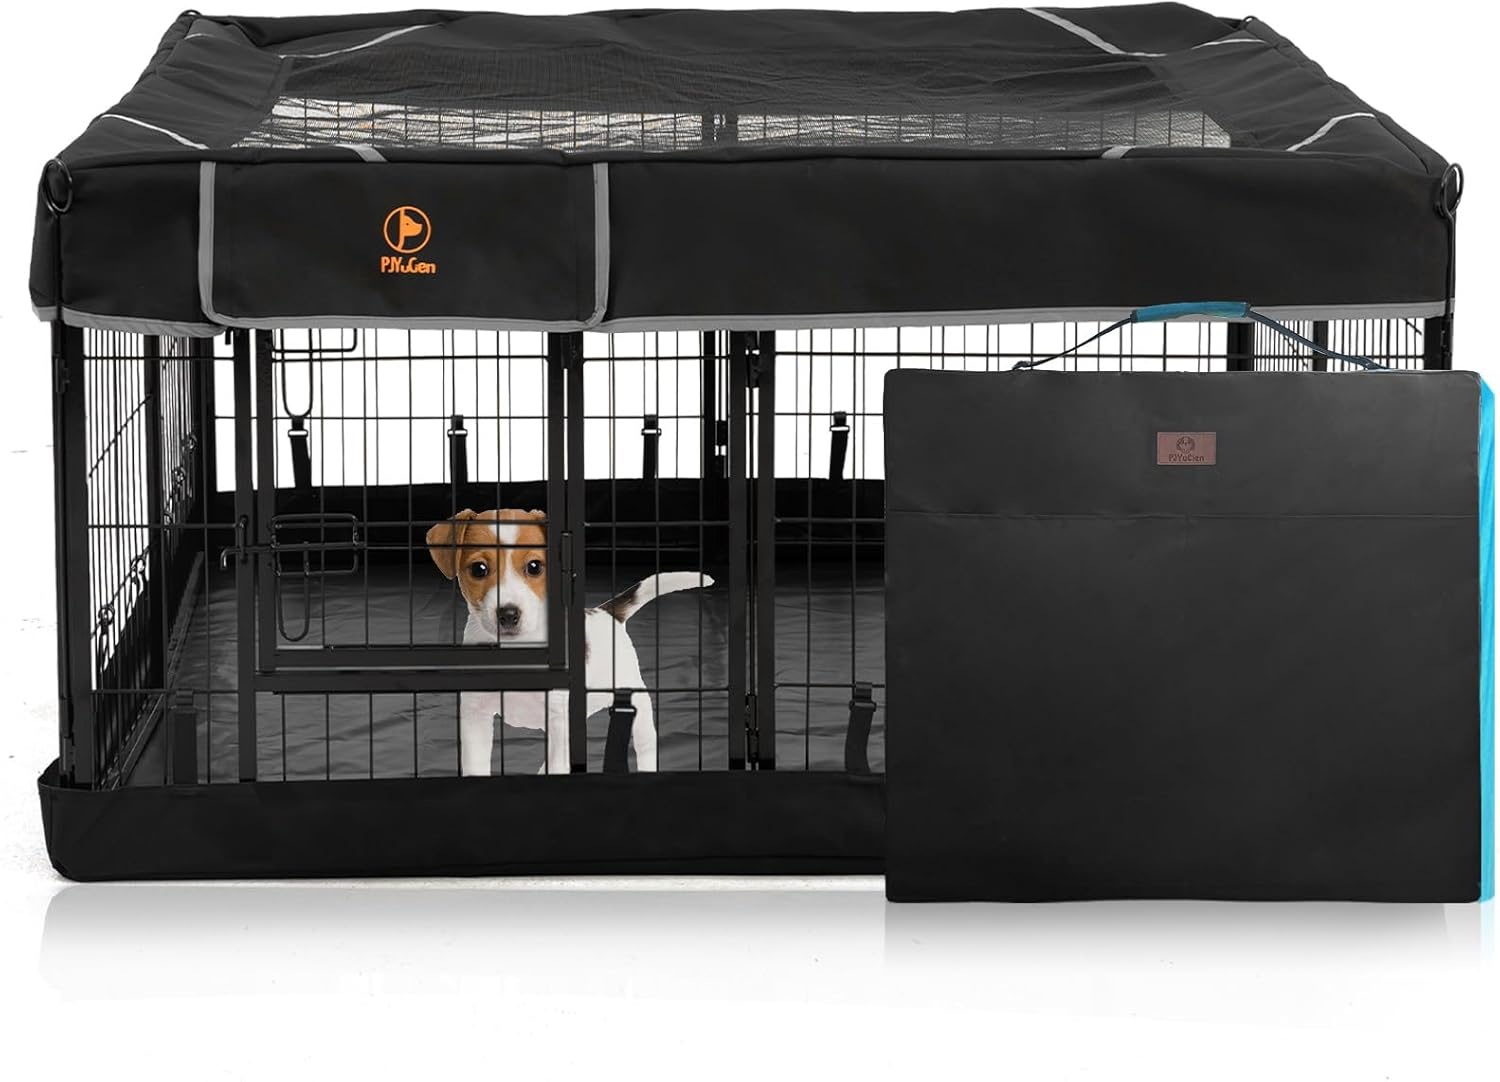
PJYuCien Dog Playpen Outdoor Plus Storage Bag, 24" H 8 Panels Puppy Pen with Square Bottom & Top Cover, Heavy Duty Dog Fence for Camping
Overview Color : Black Brand : PJYuCien Material : Metal, Polyester Product Dimensions : 48"L x 48"W x 24"H Style : 8 Panels 24"H Playpen About this item 【Dog Playpen with Storage Bag】PJYuCien's 2024 new dog playpen comes standard with a storage bag, designed to hold fence panels and stakes. When traveling with your dog, this bag keeps the vehicle space tidy. The shoulder straps feature a widened, adjustable design with comfortable padding, enhancing usability for RV camping, road trips, and other outdoor scenarios. 【8-Panel 24" H Square Dog Pen】Measuring 48" L × 48" W × 24" H, this playpen features a top-opening dog door with dual latches. The assembled area spans 2,304 square inches, accommodating 2-3 small pets—perfect for small breeds like Chihuahuas, French Bulldogs, and other small animals. 【Suitable for Small Animals Only】Designed for small pets, including small dogs (e.g., Chihuahuas, French Bulldogs), ducks, chickens, guinea pigs, rabbits, etc. With the bottom pad fixed, this space can be transformed into a versatile area for eating, playing, and resting. 【Function of the Bottom Pad】The 600D Oxford bottom pad includes 6 hooks per side to secure the playpen, preventing pets from tipping it over while protecting floors. The waterproof surface also provides partial leak resistance. 【Function of the Cover Top】The cover features a 420D Oxford bottom pad with 6 hooks on each side to secure the playpen. It combines half sun-proof fabric and half mesh material, preventing pets from escaping while ensuring outdoor use protects them from sunburn and maintains air circulation. 【Bottom Pad Maintenance】For active chewers, place a blanket or pee pad over the bottom pad to extend its life. To clean, rinse with water—machine washing is not recommended. 【Double Packaging】Your dog pen arrives double-wrapped in a cardboard box and Oxford storage bag to minimize shipping damage. Contents include: 1 door panel, 7 regular panels, 8 stakes, 1 bottom pad, 1 cover and 1 storage bag. Contact us immediately if any parts are missing—we’ll provide a solution within 24 hours. 【Easy Assembly & Flexible Shapes】The 8 panels can form a square, rectangle, octagon, or other configurations. A quadrilateral base fabric is included; rectangular/octagonal bases (bottom pads sold separately) are available via ASIN: B0CZ85316, B0CZN49LS1. 【Caring for the PJYuCien Family】Thank you for your support! We’re dedicated to high-quality playpens and service. Our customer team responds within 24-48 hours—reach out anytime for assistance.
Brand: PJYuGienPetGarden
Category: Animals & Pet Supplies > Pet Supplies > Dog Supplies > Dog Kennels & Runs > Dog Pens